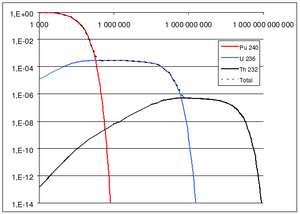
La décroissance radioactive est la réduction du nombre de noyaux radioactifs dans un échantillon. La décroissance radioactive se produit jusqu'à ce que tous les noyaux de l'échantillon soient stables.
Une chaîne de désintégration, ou chaîne radioactive, ou série radioactive, ou désintégration en cascade, ou encore filiation radioactive, est une succession de désintégrations d'un radioisotope jusqu'à un élément chimique dont le noyau atomique est stable, généralement le plomb, élément le plus lourd possédant des isotopes stables.